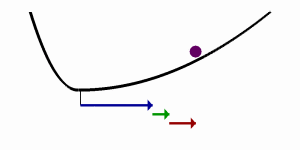
La génération de seconde harmonique est un phénomène d'optique non linéaire dans lequel des photons interagissant avec un matériau non linéaire sont combinés pour former de nouveaux photons avec le double de l'énergie, donc avec le double de la fréquence ou la moitié de la longueur d'onde des photons initiaux.